Giovanni Francesco Bembo

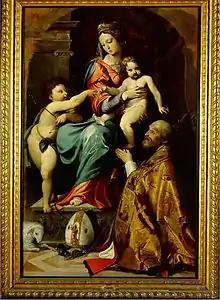
Giovanni Francesco Bembo, "The Virgin and Child, St. John the Baptist and St. Nicholas", 1514

Giovanni Francesco Bembo was an Italian Renaissance painter from Cremona, mainly active from 1515 to 1543. He apprenticed with Boccaccio Boccaccino. In 1515, he painted two frescoes: "Presentation in the Temple" and an "Adoration of the Magi" for the Duomo of Cremona. He painted an altarpiece for San Pietro depicting a "Madonna with three saints and a donor" in 1524. In 1530, he painted a "Madonna with Saint Stephen" and in 1540, a "Madonna with St. John the Baptist and a Bishop" now in the Museo Civico.